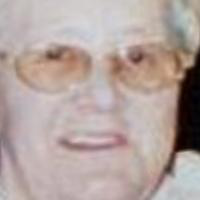
Age group: age 80 +